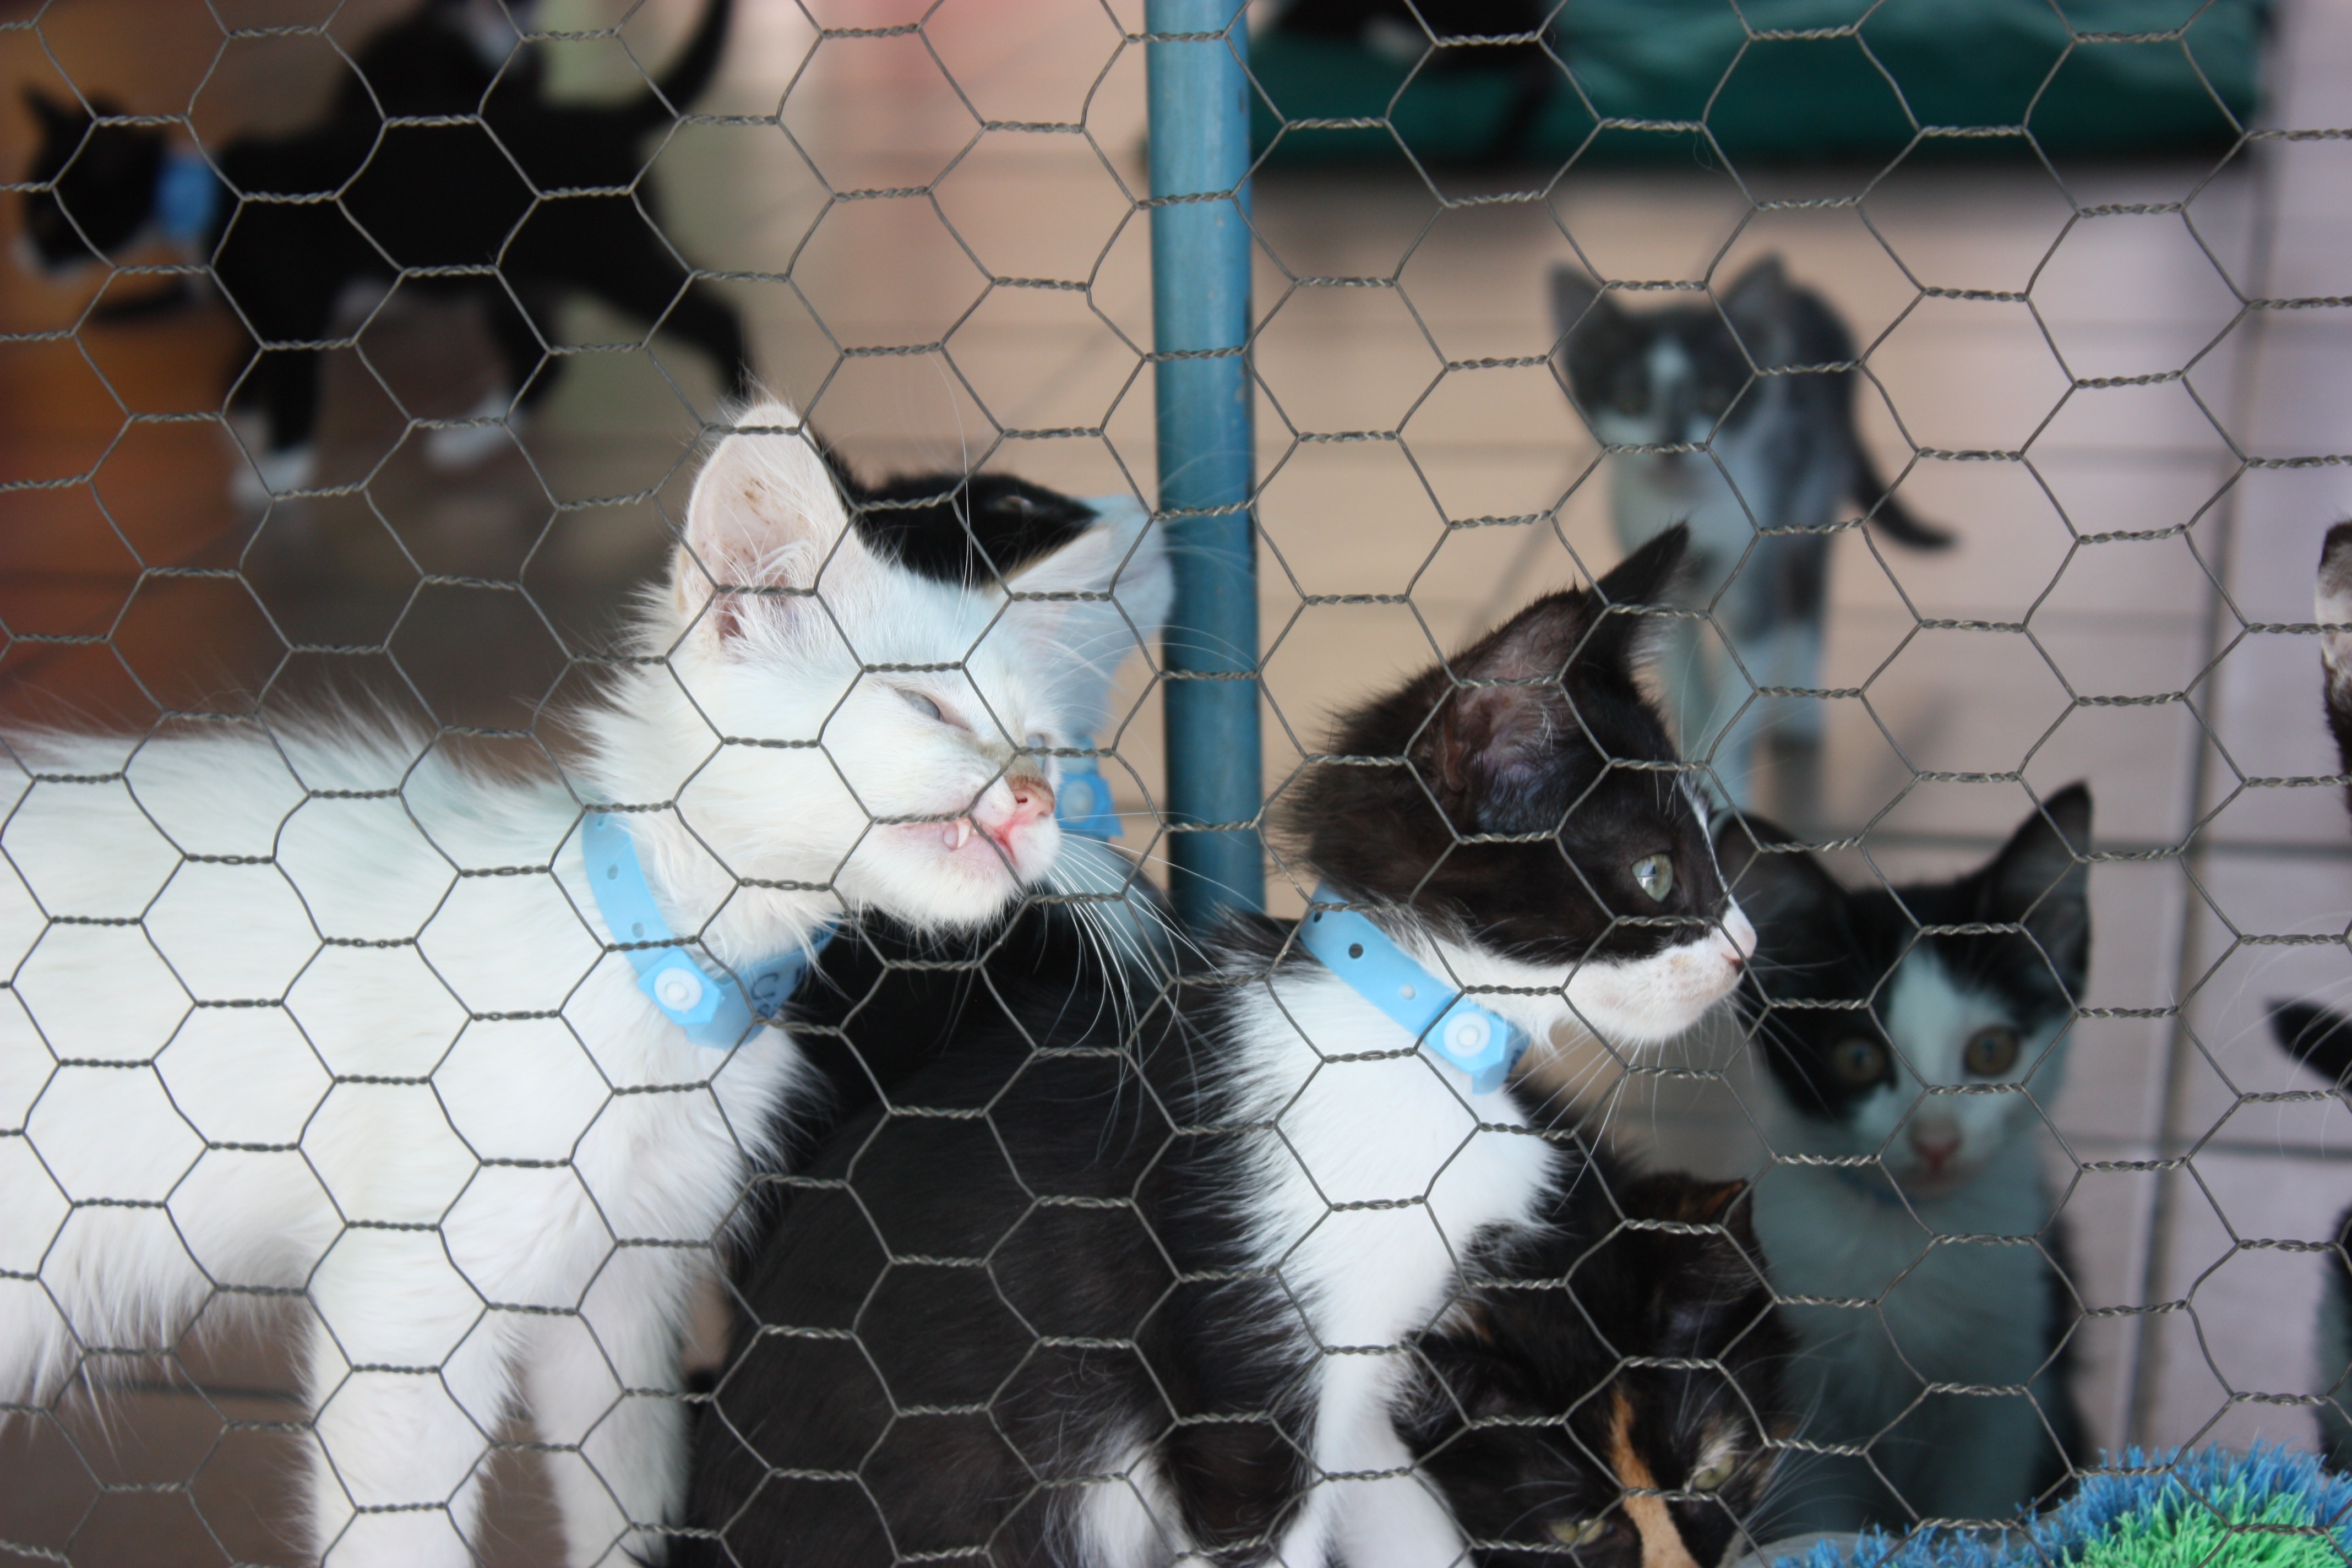
cute, kitten, cat, feline, blue, cats, kitty, kennel, animal shelter, small to medium sized cats, cat like mammal